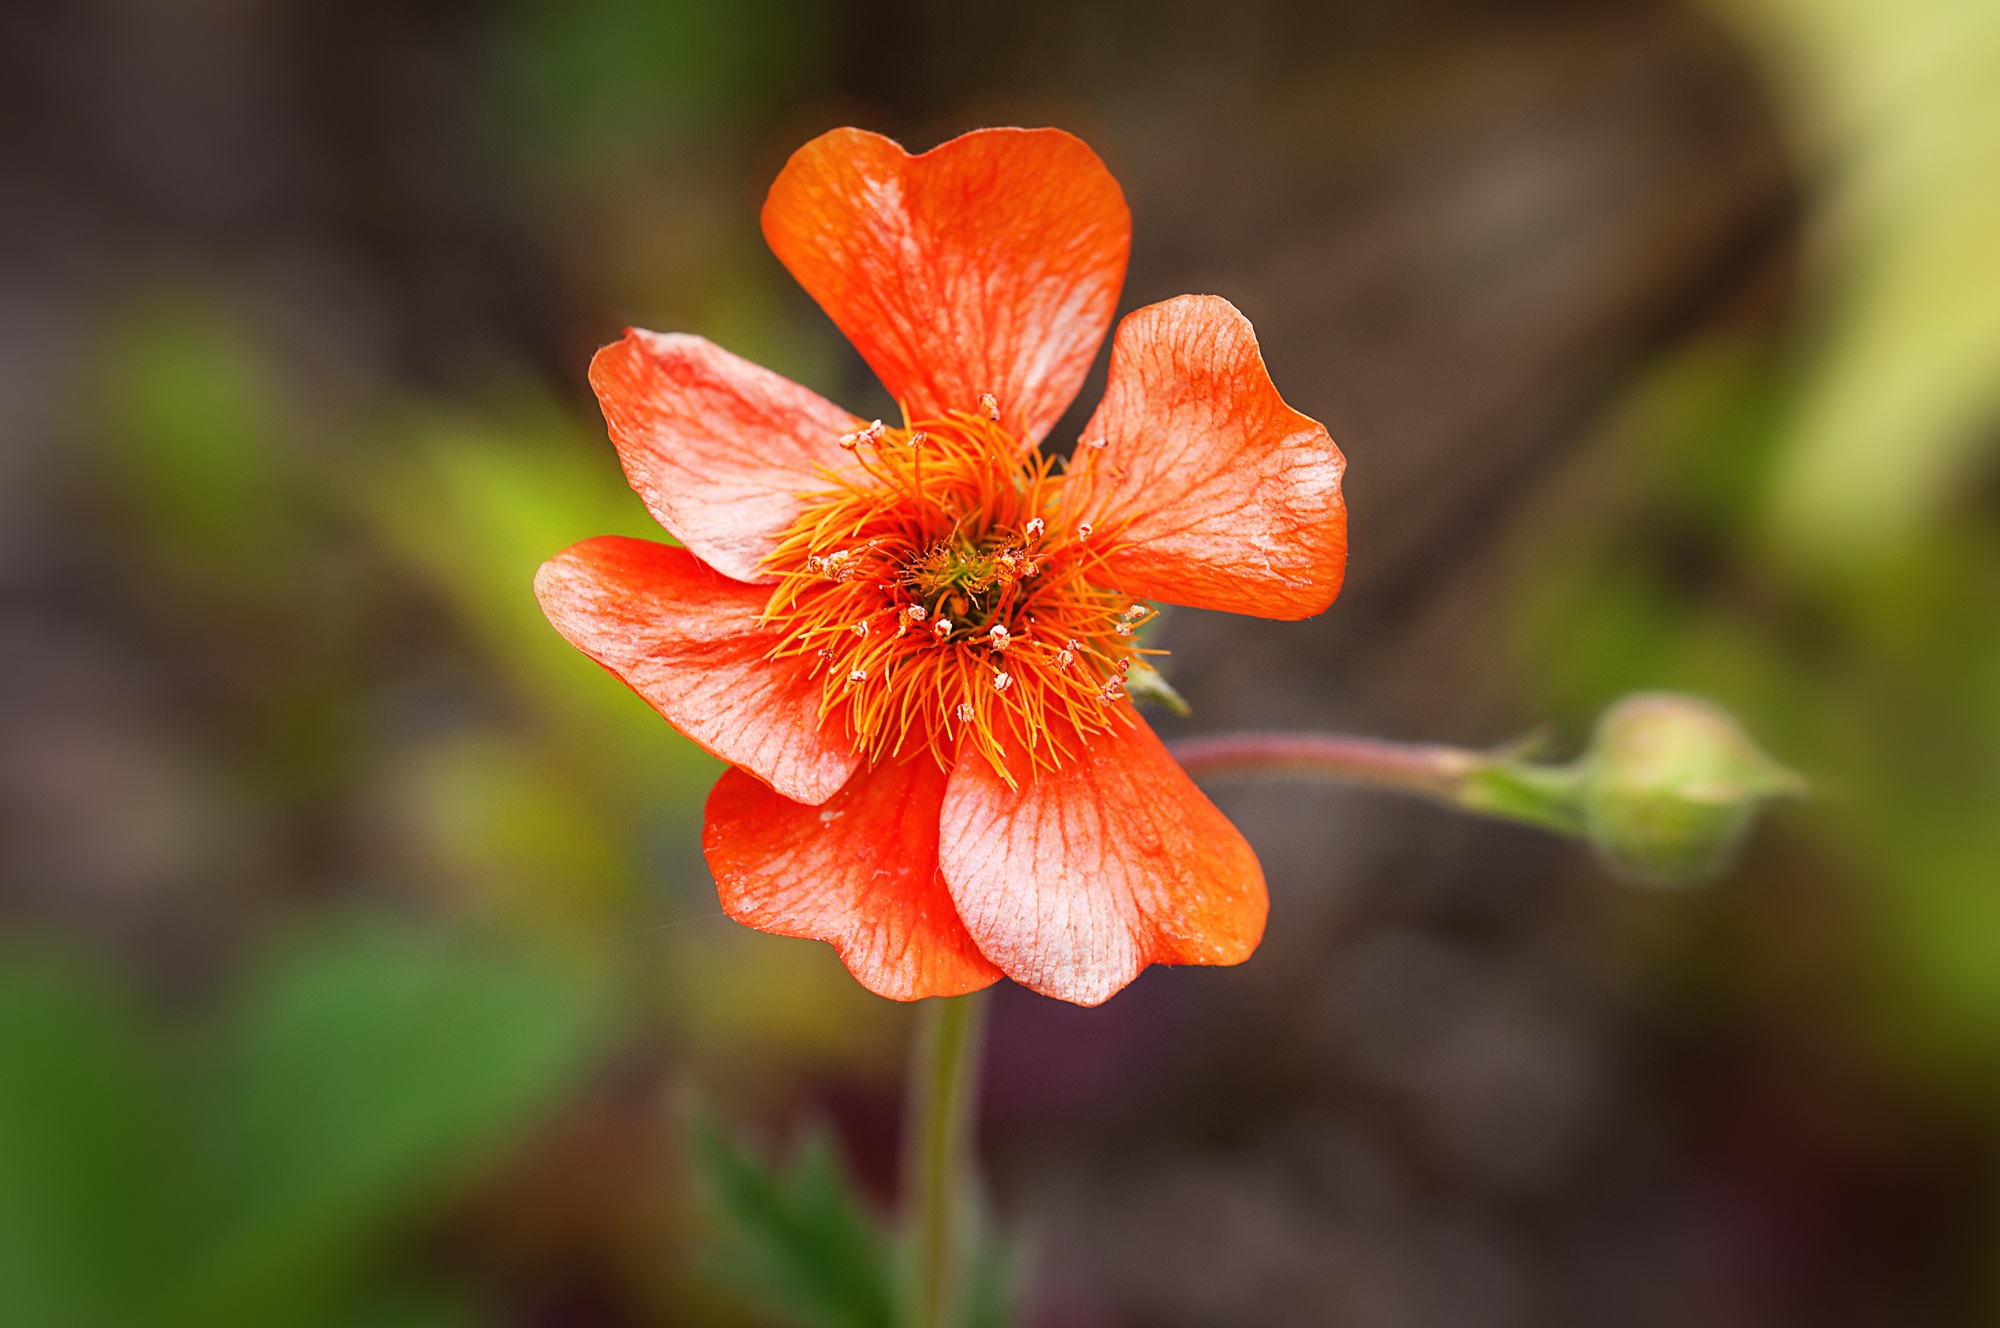
nature, blossom, plant, photography, leaf, flower, petal, bloom, orange, spring, red, botany, garden, close, flora, wildflower, close up, shrub, bright, macro photography, orange flowers, flowering plant, intense color, plant stem, land plant